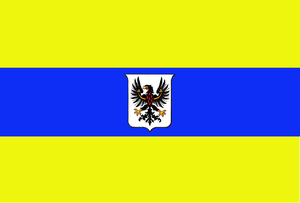
La République transpadane est une « république sœur » de la République française, proclamée par le général Bonaparte, le 15 novembre 1796 à Milan. Son territoire correspond à l'ancien duché de Milan.
Stéphane Bellesini ou Étienne Bellesini est un prêtre italien de l'ordre de Saint-Augustin reconnu bienheureux par l'Église catholique. Il est le premier curé élevé aux honneurs des autels.
Les opérations militaires conduites entre 1510 et 1517, par l'armée de la République de Venise dans le Val Vestino, territoire de la Principauté épiscopale de Trente, consistent en diverses incursions rapides et sanguinaires soutenues par des troupes de mercenaires et des milices populaires du lac de Garde contre les troupes d'infanterie du Saint Empire Romain Germanique, alliées et recrutées par les comtes Lodron, vassaux de l'évêque de Trente, dans la tentative de mettre fin à la menace d'une invasion ennemie dans la Magnifique Patrie de Salò et d'encercler la forteresse d'Anfo défendue par les Vénitiens. L'action de la Sérénissime oblige les troupes germaniques à se mettre sur la défensive.